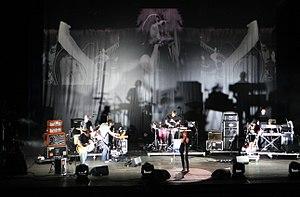
Concert de Portishead au festival Primavera Sound 2008 (scène Rockdelux)